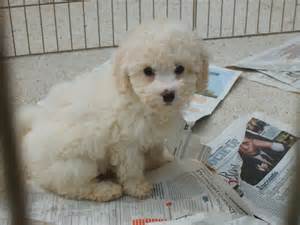
Label: cane